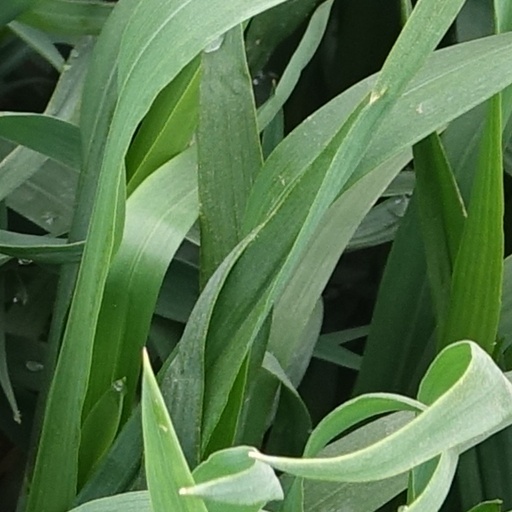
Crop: wheat